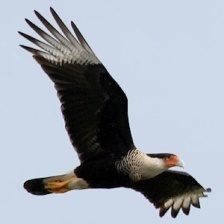
Species: CRESTED CARACARA
Scientific name: CARACARA CHERIWAY